Mexican Americans

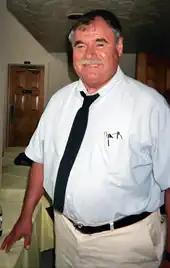
Sal Castro was a Mexican-American educator and activist. He was most well known for his role in the 1968 East L.A. walkouts. See "Walkout" (film).

There have been increases in average personal and household incomes for Mexican Americans in the 21st century. US-born Americans of Mexican heritage earn more and are represented more in the middle and upper-class segments more than most recently arriving Mexican immigrants.